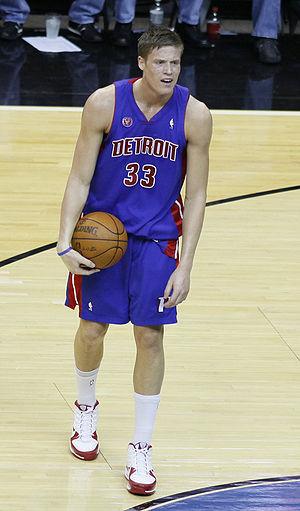
L'équipe de Suède de basket-ball représente la Fédération suédoise de basket-ball lors des compétitions internationales, notamment aux Jeux olympiques d'été et aux championnats du monde.
Cet article liste les effectifs des équipes participant au Championnat d'Europe de basket-ball 2013.